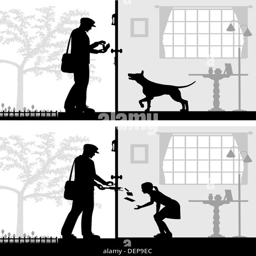
illustrations of mail being delivered to a house